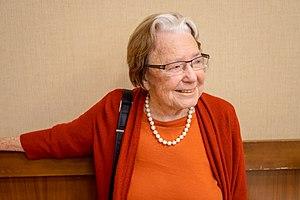
Myriam P. Sarachik, née le 8 août 1933 à Anvers, est une physicienne américaine. Elle est professeure émérite de physique au City College of New York depuis 1995. Elle est spécialisée dans la physique expérimentale de la matière condensée à basses températures.